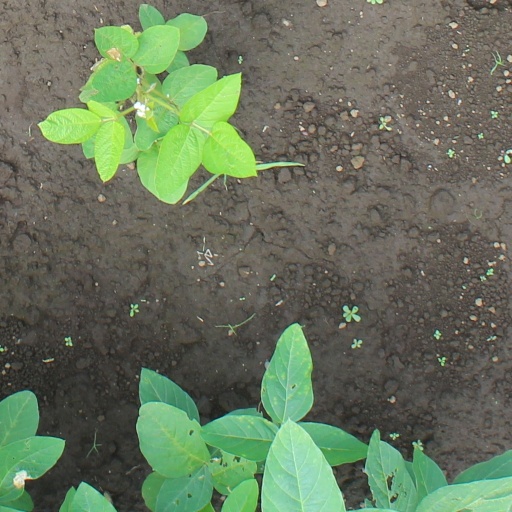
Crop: soybean